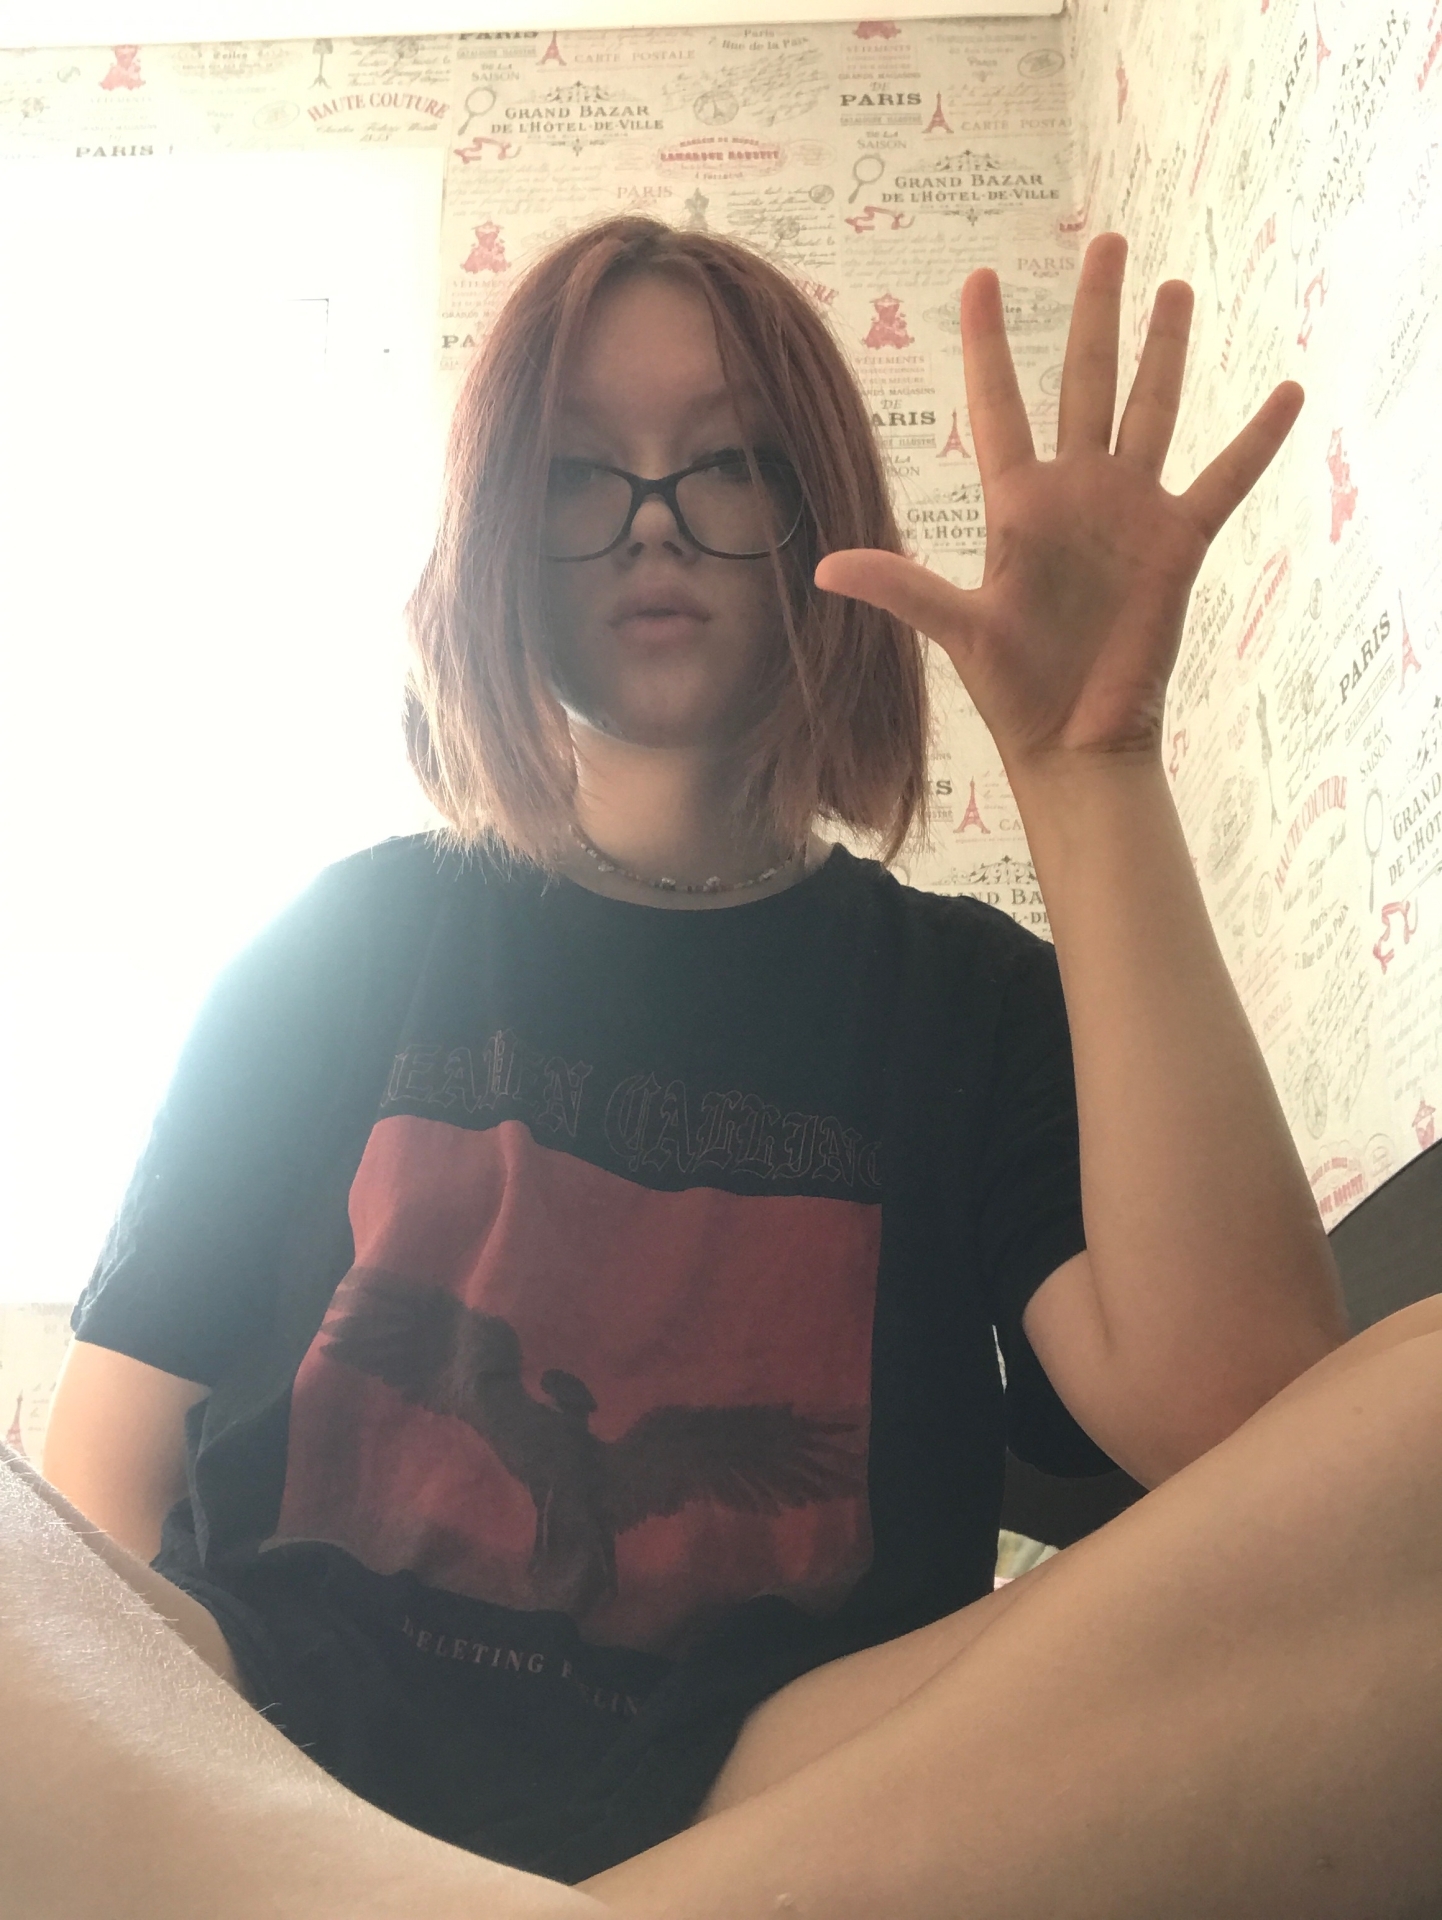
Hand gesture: palm